Mastroberardino

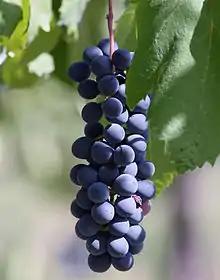
Piedirosso

During World War II, much of southern Italy's vineyards were devastated by the Italian Campaign. In addition to set backs during the previous world war, the Italian diaspora and the phylloxera epidemic of the late 19th century, many of the ancient grape varieties that were brought to the main land from ancient Greek settlers and cultivated during Roman times were at risk of extinction. Beginning with Antonio Mastroberardino, the tenth generation of his family to make wine, the Mastroberardino family have worked with ampelographers to identify and preserve these ancient Campania grape varieties including Aglianico, Fiano, Greco, Piedirosso and Sciascinoso.